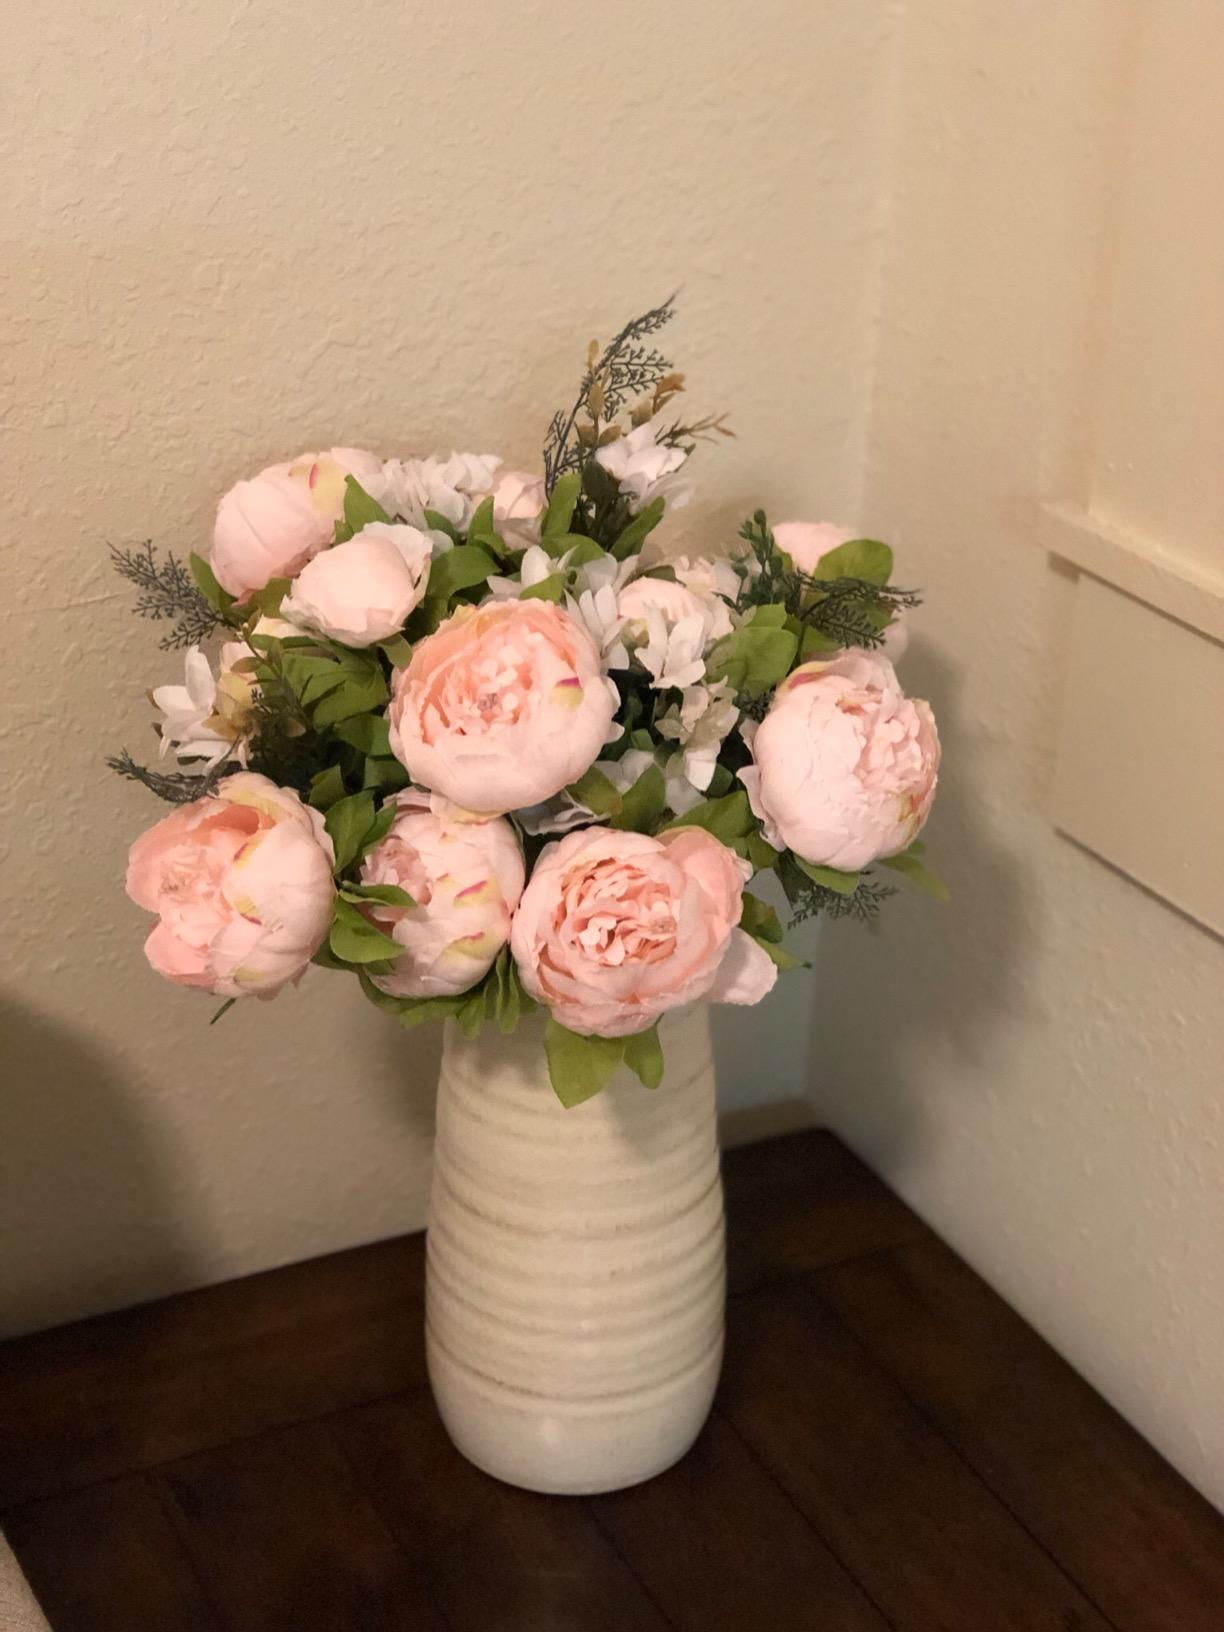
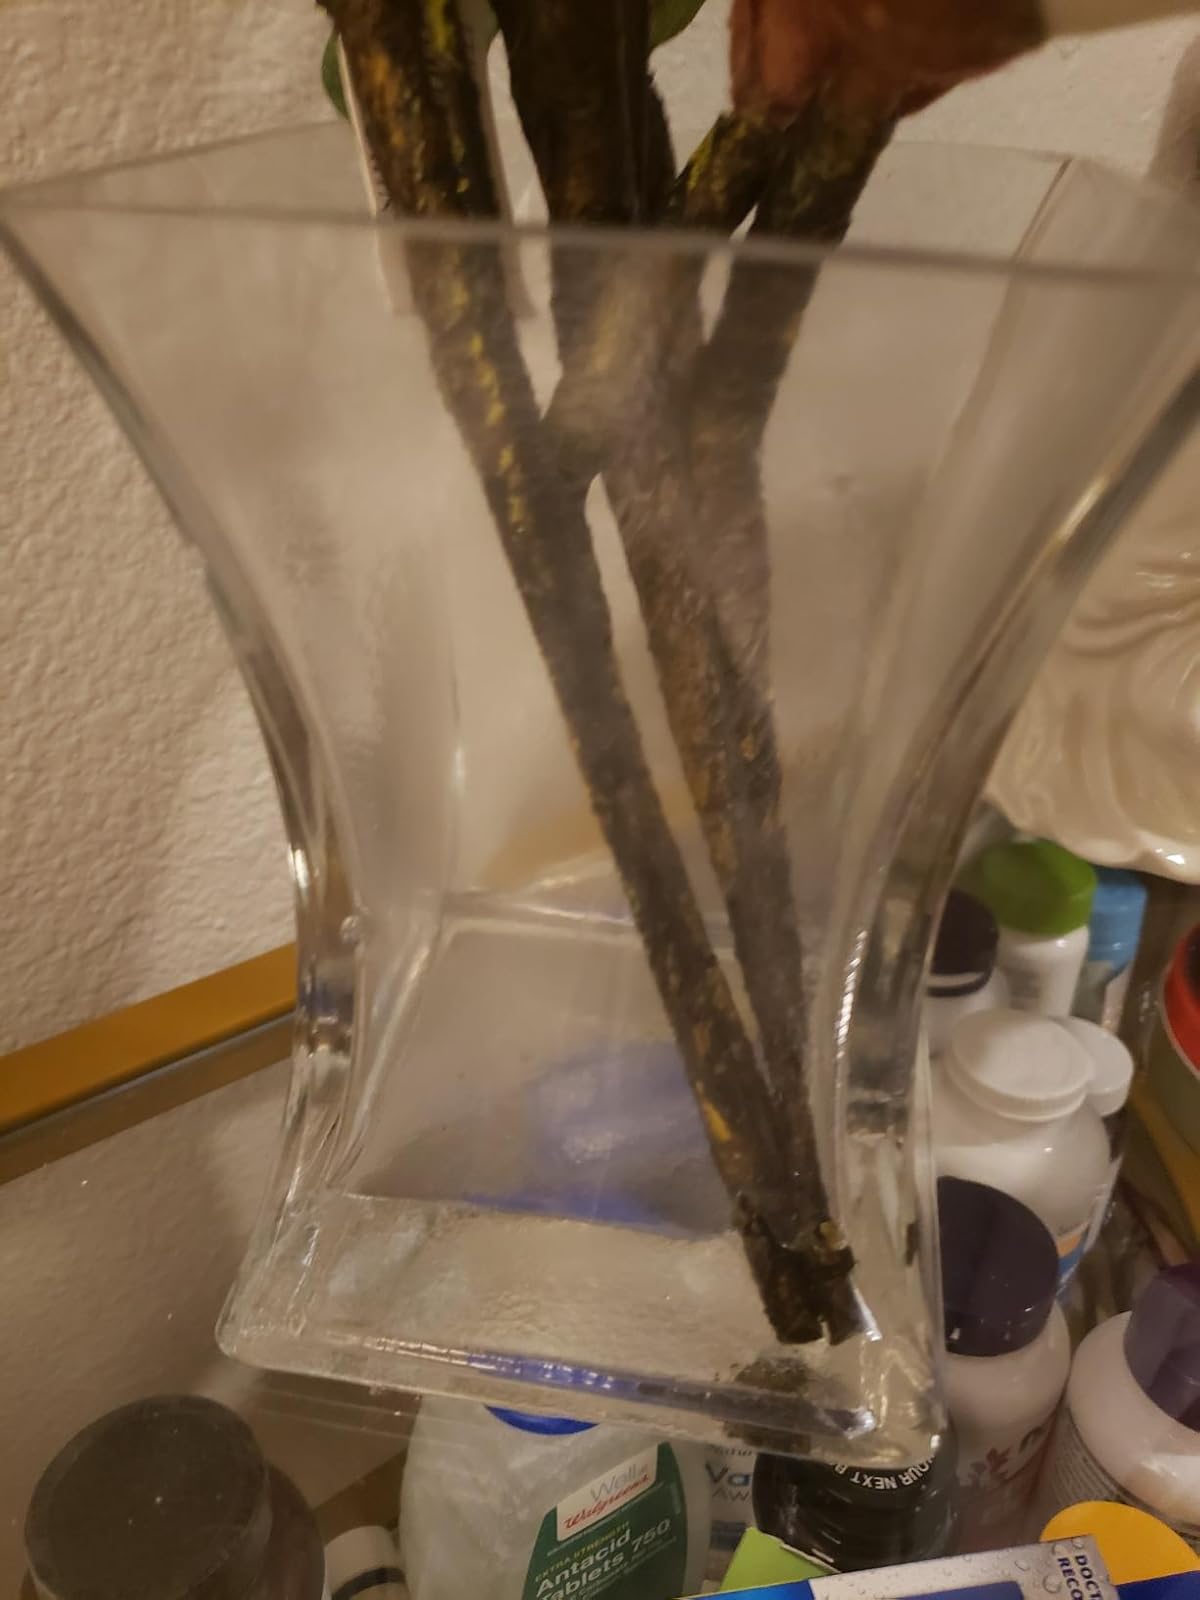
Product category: vase
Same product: no